Norwegian Air Shuttle

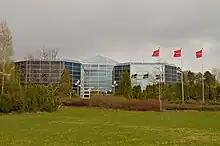
Diamanten, the headquarters of Norwegian Air Shuttle

The company's head office is in Diamanten, an office building at Fornebu, Bærum outside Oslo. Previously, the airline had its head office functions inside other buildings in Fornebu, but in 2010 moved to Diamanten, which had been the former Braathens, and later SAS Norway, head office.